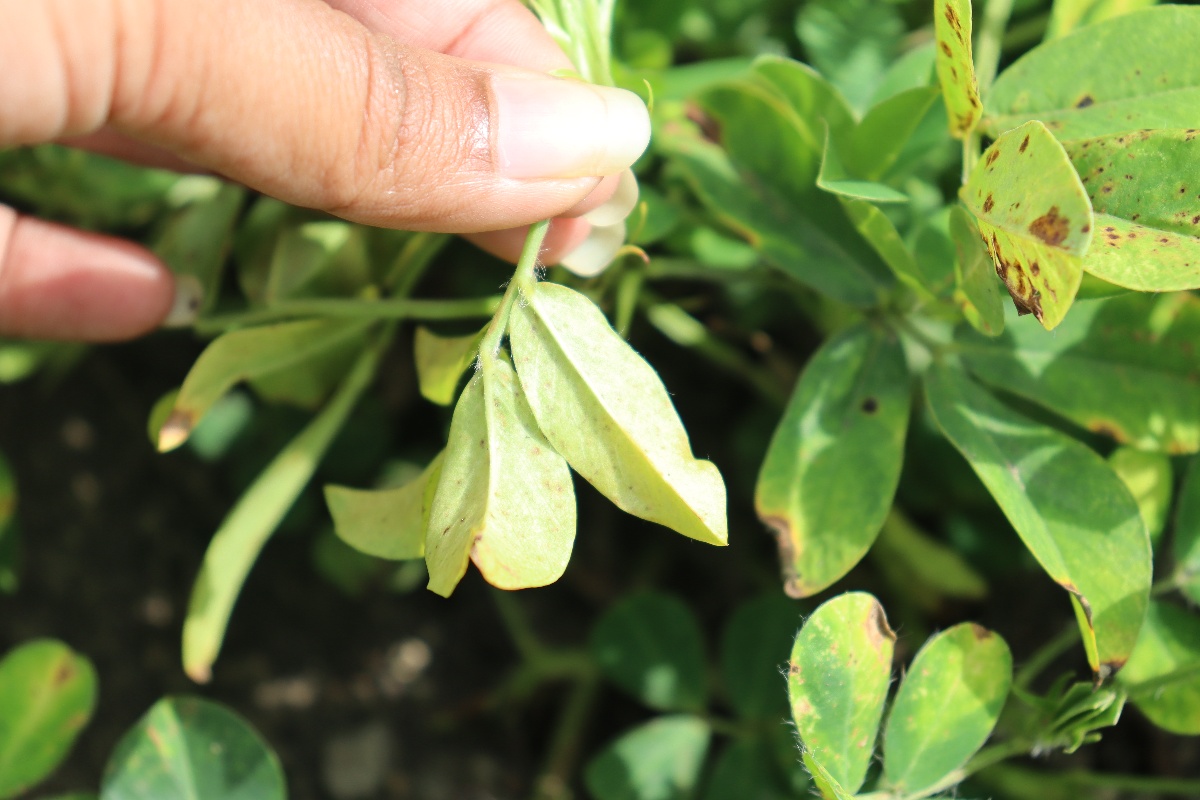
Label: rust